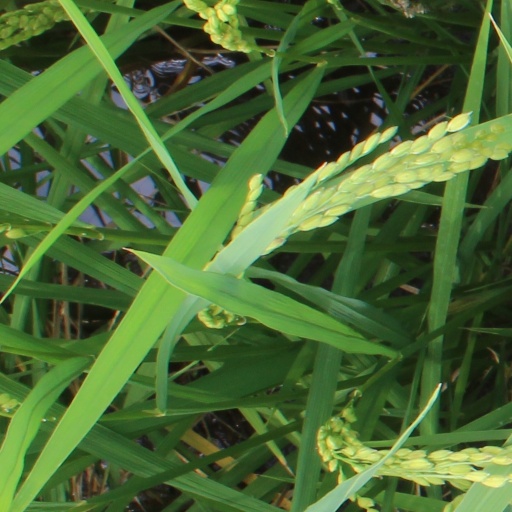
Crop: rice